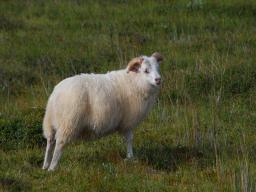
Label: Background_without_leaves